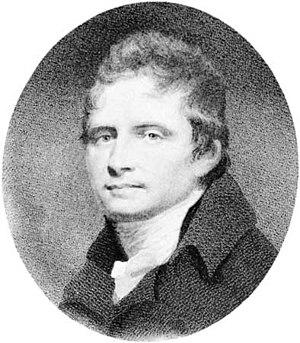
Thomas Brown est un philosophe écossais, né à Kirkmabreck, Kirkcudbright.